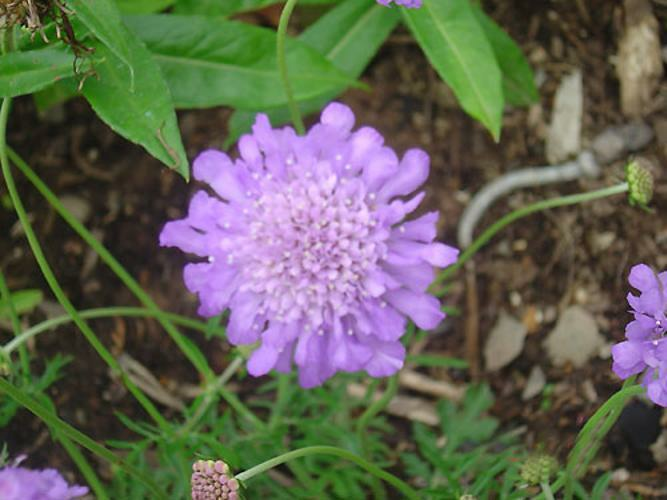
Flower: pincushion flower